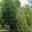
Label: willow_tree